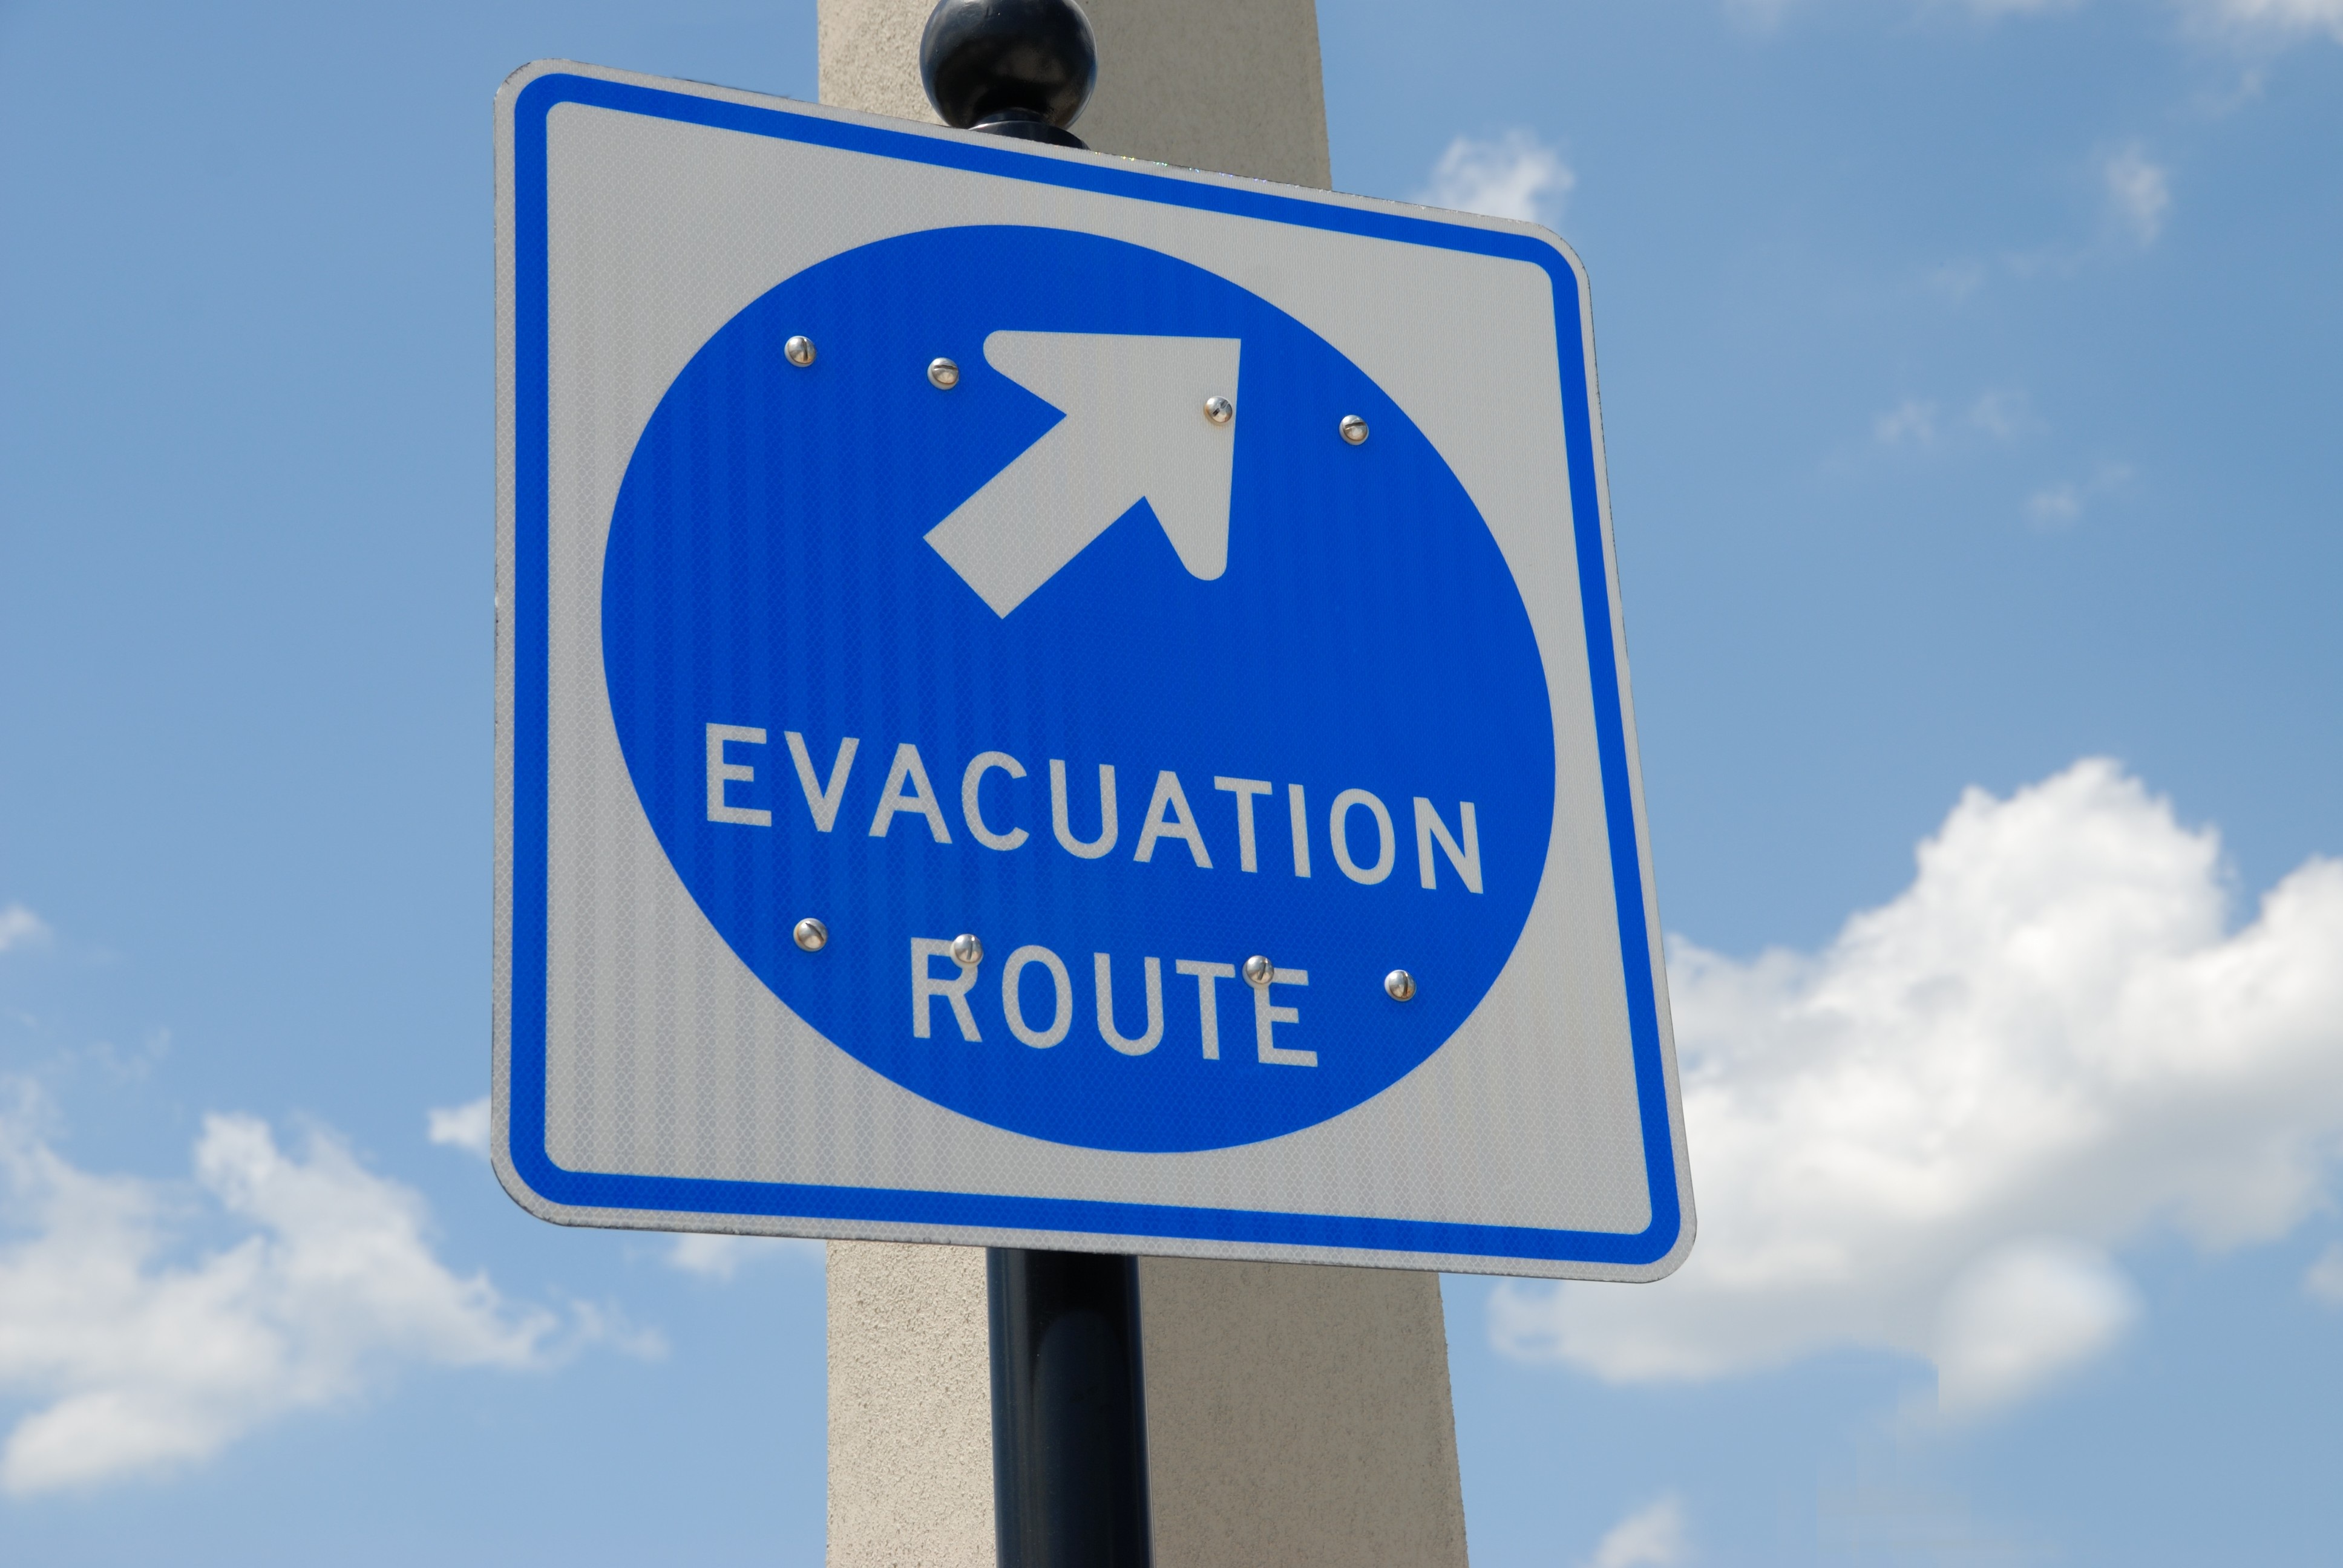
escape, steel, transportation, sign, direction, symbol, exit, metal, blue, street sign, signage, lane, security, arrow, public, danger, safety, way, warning, information, leave, emergency, traffic sign, urgency, guidance, evacuation sign